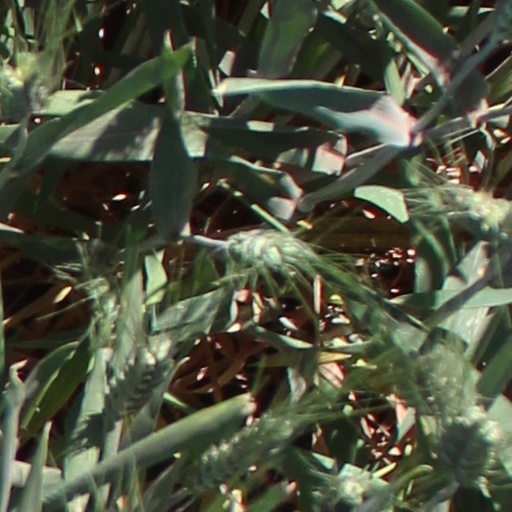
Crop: wheat